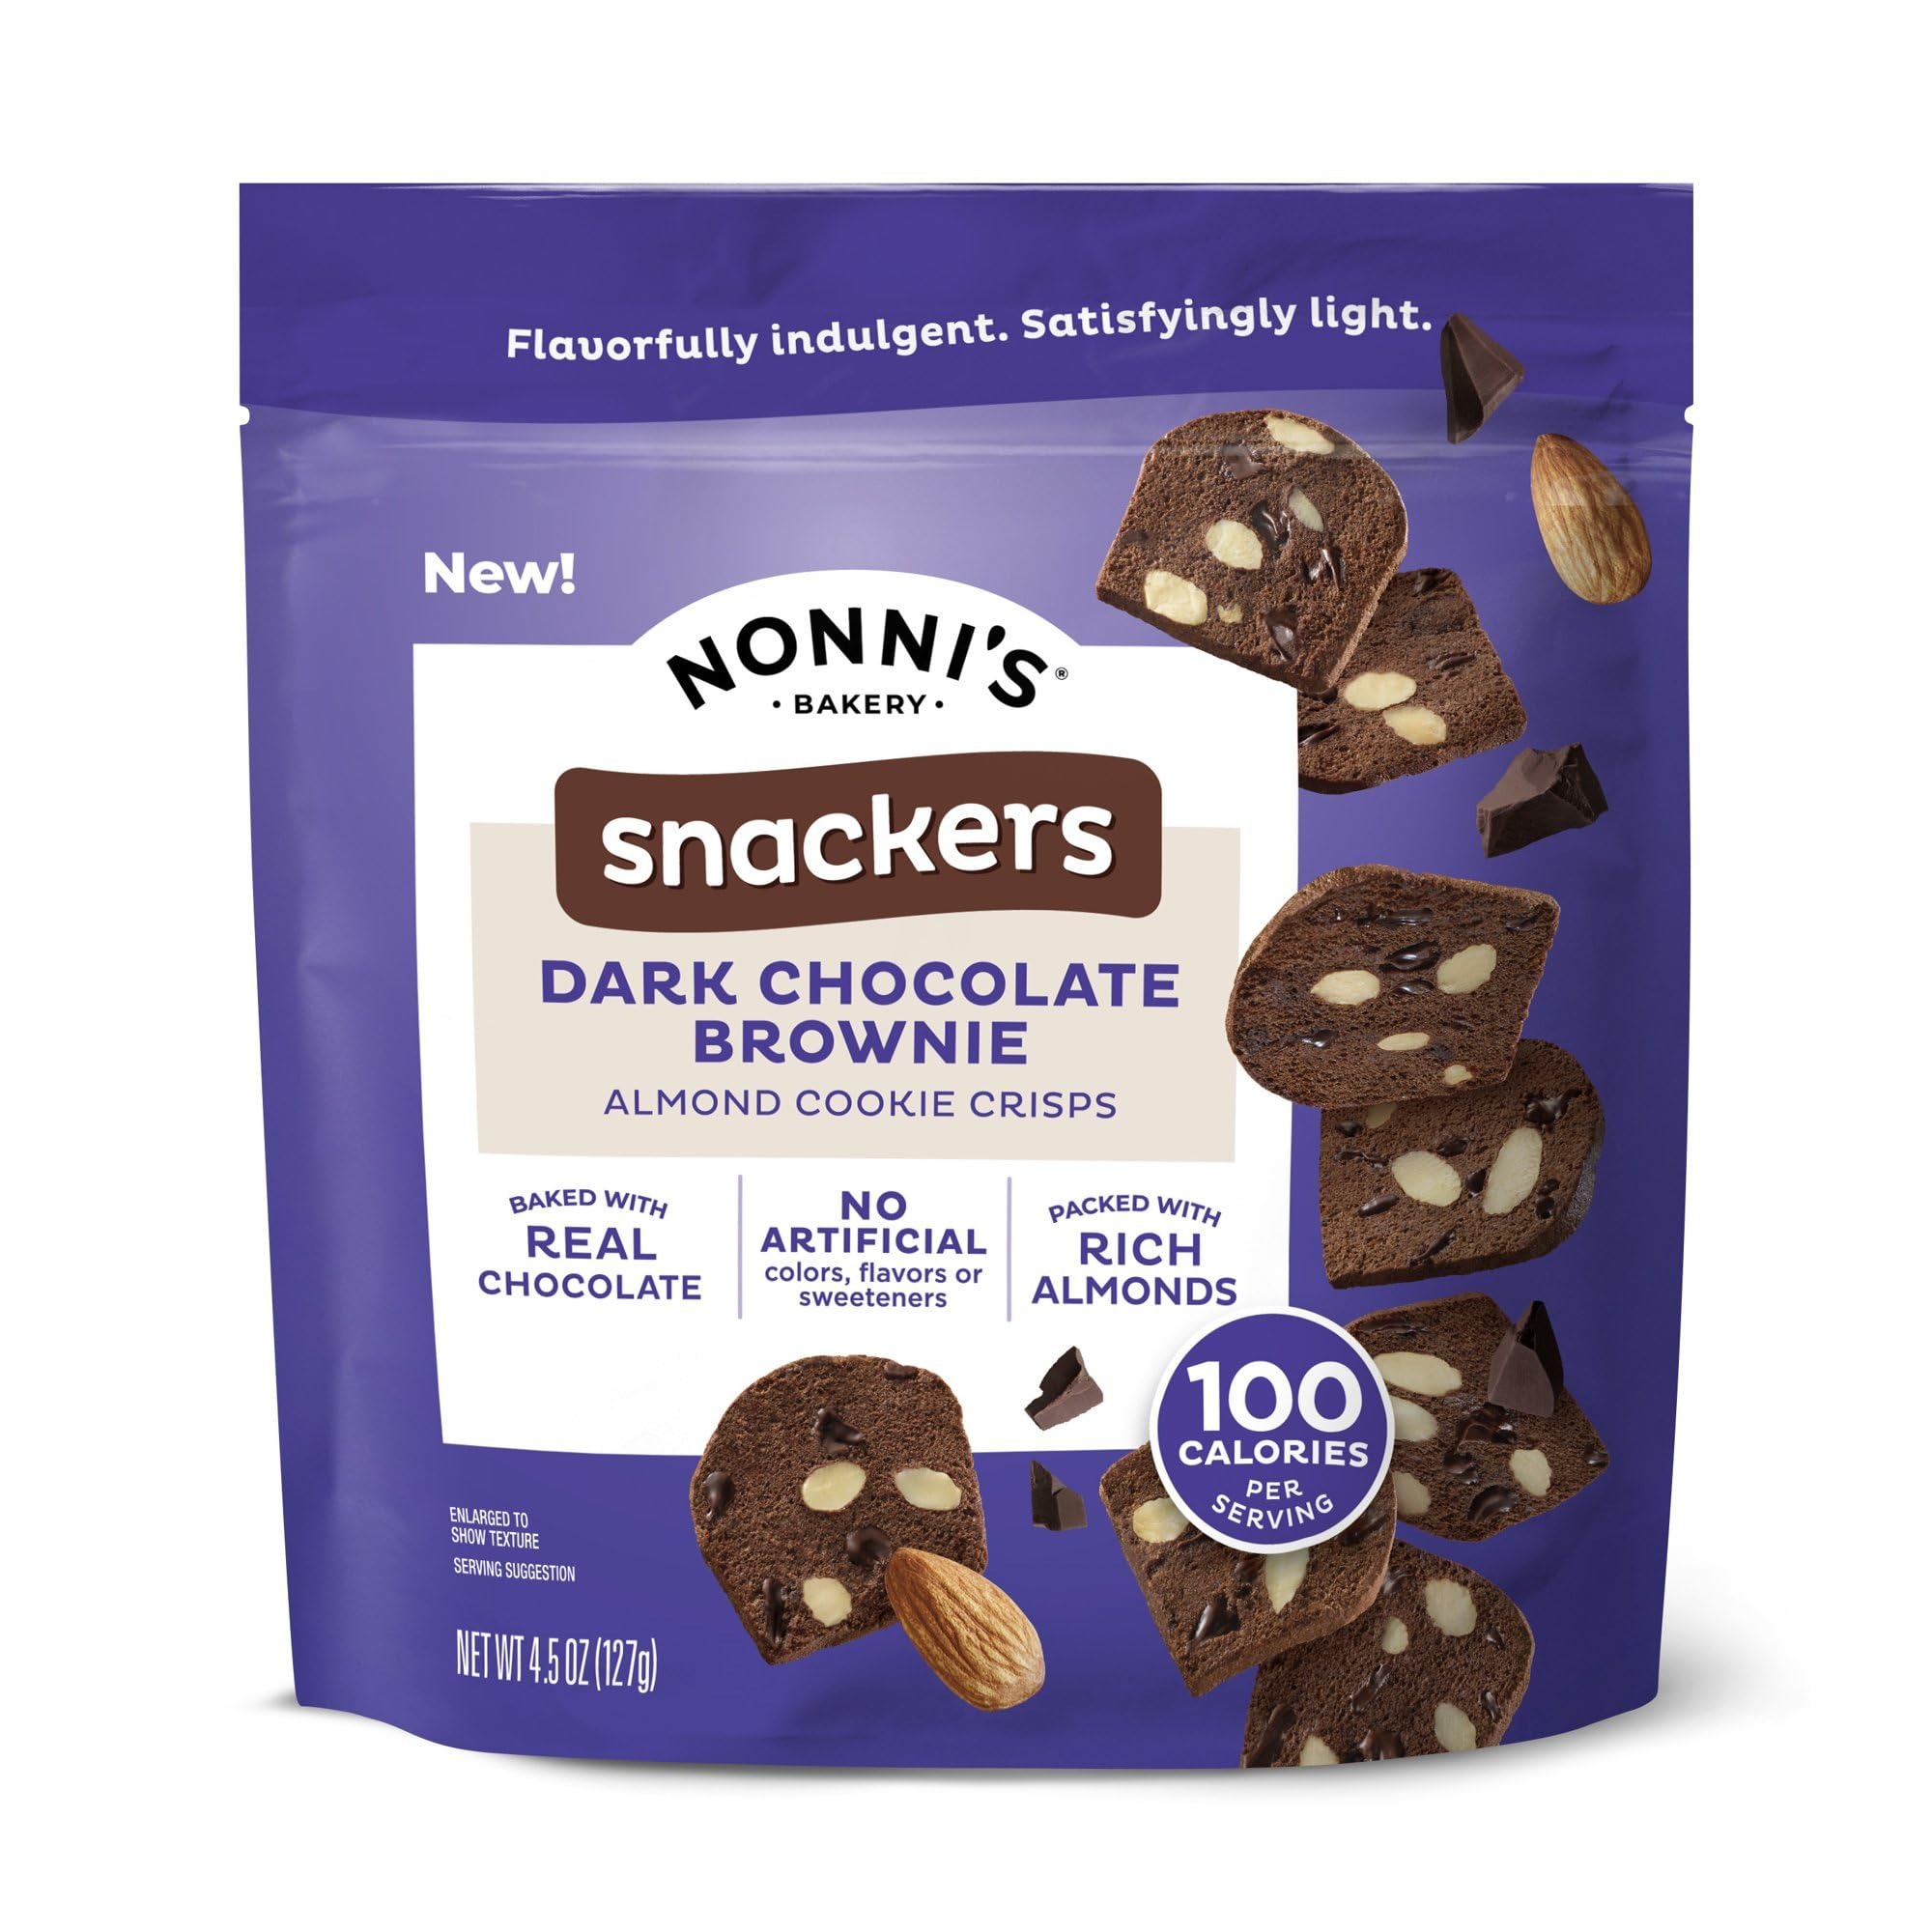
Item Name: Nonni's Bakery Snackers - Dark Chocolate Brownie Almond Cookie Crisps - 4.5 oz
Bullet Point 1: Only 100 calories per serving
Bullet Point 2: No artificial flavors, colors or sweeteners
Value: 4.5
Unit: Ounce

Price: 12.5